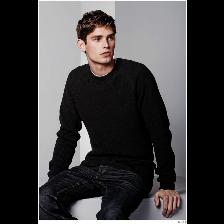
Label: Human